No. 5 Service Flying Training School RAAF

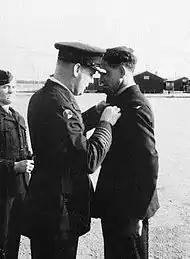
Three men in dark military uniforms; one pins a badge on another's chest

RAAF aircrew training expanded dramatically following the outbreak of World War II, in response to Australia's participation in the Empire Air Training Scheme (EATS). The Air Force's pre-war flight training facility, No. 1 Flying Training School at RAAF Station Point Cook, Victoria, was supplanted in 1940–41 by twelve Elementary Flying Training Schools (EFTS), eight Service Flying Training Schools (SFTS), and the Central Flying School (CFS). While CFS turned out new flight instructors, the EFTS provided basic training to prospective pilots who, if successful, would go on to an SFTS for further instruction that focussed on operational (or "service") flying techniques.